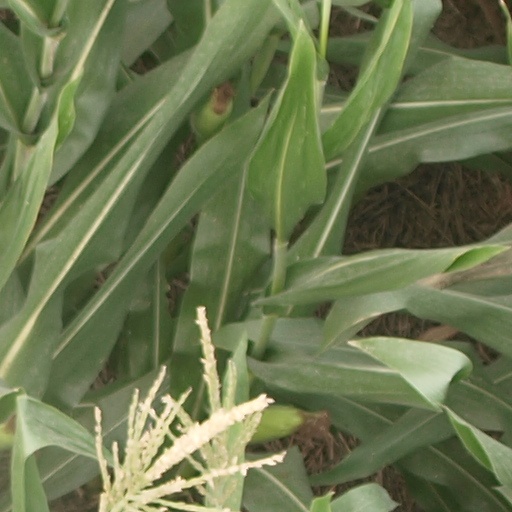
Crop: maize; corn